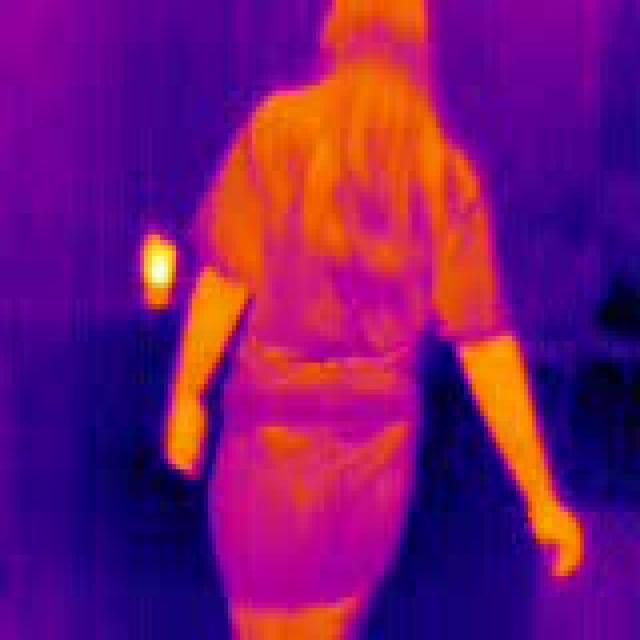
Detected objects:
label: person